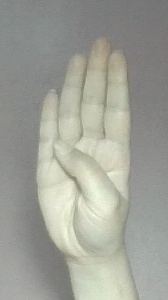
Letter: kaaf